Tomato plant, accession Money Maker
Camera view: bottom (45 deg); turntable rotation: 330 degrees
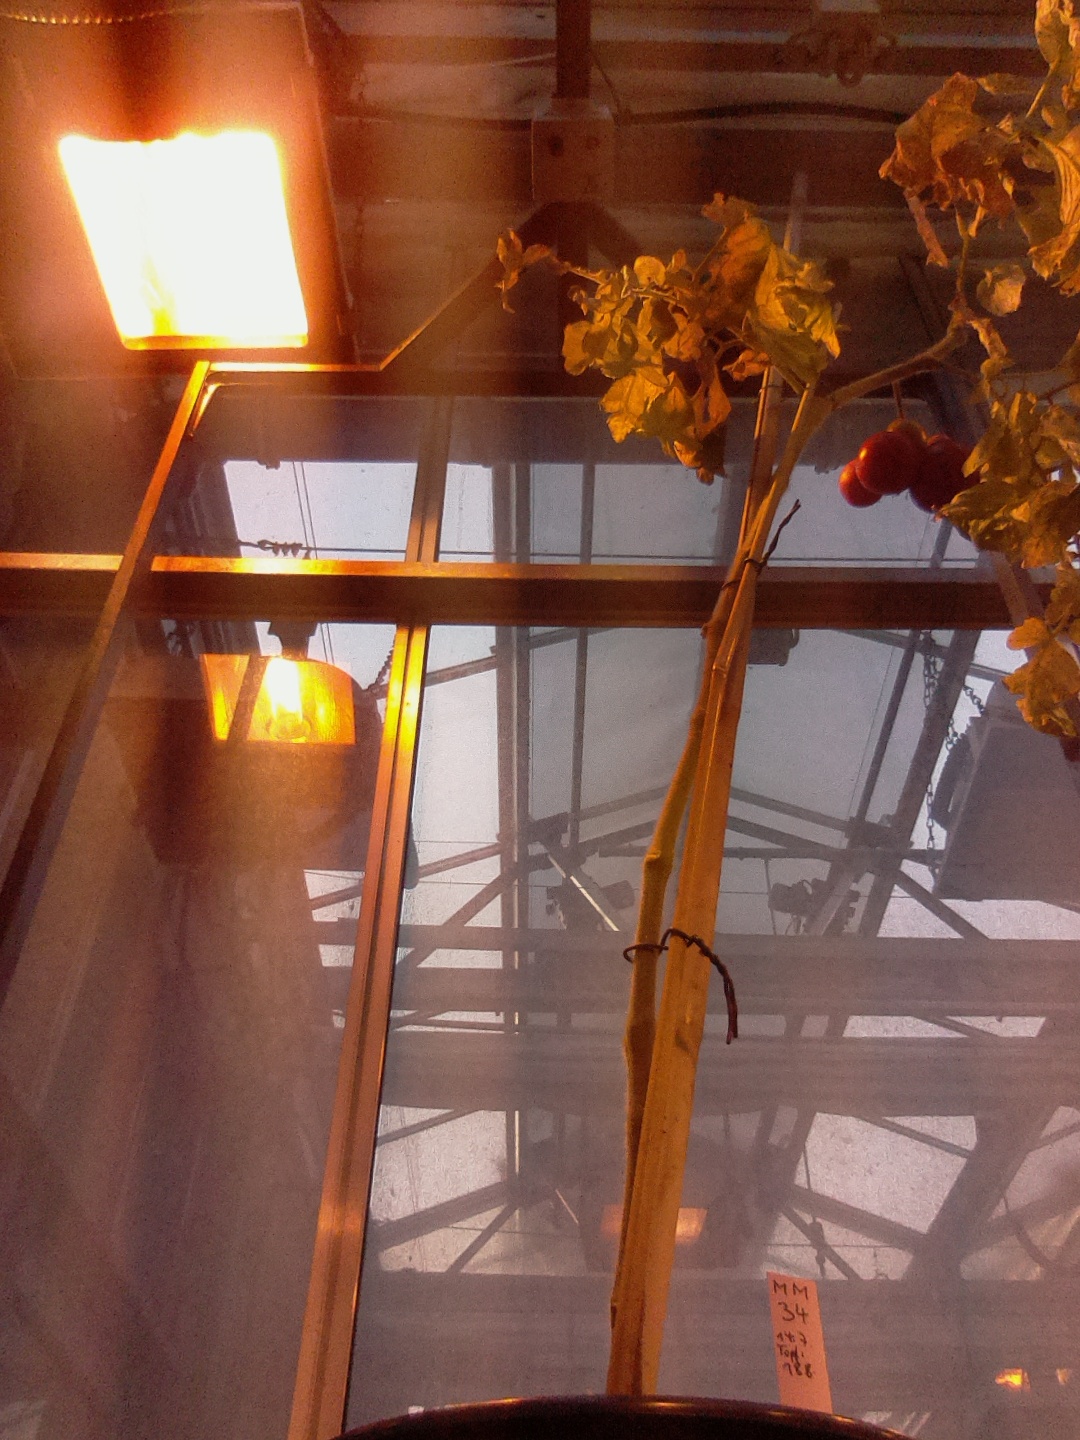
BBCH growth stage 89: 90%-100% of fruits show typical fully ripe color